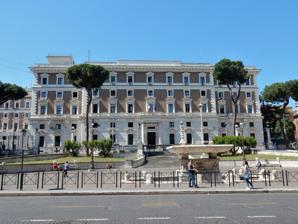
Building: Palazzo del Viminale
Country: Italy
Year built: 1925
Building in Rome, Italy Palazzo del Viminale Ministry of Interior of Italian Republic Ministry of the Interior (Italy) Click on the map for a fullscreen view General information Town or city Rome Country Italy Coordinates 41°53′57″N 12°29′37″E / 41.8992°N 12.4935°E / 41.8992; 12.4935 Construction started 1911 Completed 1925 Design and construction Architect(s) Manfredo Manfredi The Palazzo del Viminale is a historic palace in Rome ( Italy ), seat of the Prime Minister and of the Ministry of Interior since 1925; in 1961 the Prime Minister was transferred to Palazzo Chigi . History The palace was commissioned by Giovanni Giolitti , who conceived it as the nerve centre of Italian Executive (at that time the office of Prime Minister and Interior Minister were fulfilled by a single person). The palace was designed in 1911 by the architect Manfredo Manfredi and was officially inaugurated on July 9, 1925. Description The Palazzo is 5 floors high with hundreds of rooms, linked each other by a series of crossed itineraries. The imposing three-arched entrance of the Palazzo della Presidenza, the staircase of honor of the Palazzo degli Uffici, the room of the Council of Ministers and the entrance hall of the staircase at the piano nobile , with its wood, marble and stucco decorations, are especially noteworthy. The boardrooms of the Minister are placed in a side complex, linked to the main building by an arched junction. The gardens and the terraces are overbuilt and abut onto the surrounding streets, standing out of the road surface. Science The back gardens separate the main complex from smaller buildings. In fact, almost opposite to the back façade there is the little palace that housed the Royal Institute for Physics, in which Enrico Fermi carried out his experiments together with the Via Panisperna boys (so called because the little palace is closer to the exit on Via Panisperna). The palace also housed the Royal Institute for Chemistry. Libraries The main building houses many libraries: the Libreria Centrale al Viminale the Biblioteca della Direzione Centrale per l'Amministrazione del Fondo Edifici di Culto the Biblioteca della Scuola Superiore dell'Amministrazione dell'Interno the Biblioteca della Direzione Centrale per la Documentazione e la statistica It also houses bank branches, post offices and many coffee shops. External links The Palazzo on the website of Interior Ministry Media related to Palazzo del Viminale at Wikimedia Commons References ^ a b "The Palace - Ministry of the Interior" . Ministero Dell' Interno . ^ "Palazzo del Viminale | Turismo Roma" . Turismo Roma . ^ "Architecture - Ministry of the Interior" . Ministero Dell' Interno . Preceded by Palazzo Vidoni-Caffarelli Landmarks of Rome Palazzo del Viminale Succeeded by Palazzo Wedekind v t e Landmarks of Rome Walls and gates Aurelian Walls Ardeatina Asinaria Latina Maggiore Metronia Nomentana Pia Pinciana Popolo Portese San Pancrazio San Paolo San Giovanni San Sebastiano Settimiana Tiburtina Leonine Wall Cavalleggeri Pertusa Santo Spirito Castra Praetoria Janiculum Wall Terreus Wall Romuli Wall Servian Wall Caelimontana Capena Collina Dolabella Esquilina Fontinalis Gallienus Viminale Naevia Querquetulana Trigemina Ancient obelisks Lateran Obelisk Flaminian Obelisk Obelisk of Minerveo Obelisk of Montecitorio Ancient Roman landmarks Triumphal arches Arch of Constantine Arch of Dolabella Arch of Drusus Arch of Gallienus Arch of Janus Arch of Septimius Severus Arch of Titus Arcus Novus Aqueducts Aqua Appia Aqua Alexandrina Aqua Anio Vetus Aqua Anio Novus Aqua Claudia Aqua Julia Aqua Marcia Aqua Tepula Sewers Cloaca Maxima Cloaca Circi Maximi Public baths Baths of Agrippa Baths of Caracalla Baths of Diocletian Baths of Nero Baths of Trajan Religious Ara Pacis Temple of Antoninus and Faustina Temple of Apollo Palatinus Temple of Apollo Sosianus Temple of Hadrian Temple of Hercules Victor Temple of Janus Temple of Jupiter Optimus Maximus Temple of Jupiter Tonans Temple of Minerva Medica Temple of Portunus Temple of Saturn Temple of Vesta House of the Vestals Largo di Torre Argentina Lupercal Pantheon Porta Maggiore Basilica Fora Roman Forum Imperial fora Forum of Augustus Forum of Caesar Forum of Nerva Forum of Vespasian Trajan's Forum Forum Boarium Forum Holitorium Civic Basilica Argentaria Basilica Julia Basilica of Junius Bassus Basilica of Maxentius Basilica of Neptune Basilica Ulpia Comitium Curia Julia Portico Dii Consentes Porticus Octaviae Tabularium Entertainment Circus Maximus Circus of Maxentius Circus of Nero Colosseum Ludus Magnus Gardens of Maecenas Gardens of Sallust Stadium of Domitian Theatre of Marcellus Theatre of Pompey Palaces and villae Domus Augustana Domus Aurea Domus Transitoria Flavian Palace House of Augustus Palace of Domitian Villa Gordiani Villa of Livia Insula dell'Ara Coeli Villa of the Quintilii Villa of the sette bassi Column monuments Column of Antoninus Pius Column of Marcus Aurelius " Column of Phocas " Trajan's Column Five-Columns Monument Commerce Porticus Aemilia Trajan's Market Tombs Casal Rotondo Catacombs of Domitilla Catacombs of Rome Catacombs of San Sebastiano Columbarium of Pomponius Hylas Mausoleum of Augustus Mausoleum of Helena Mausoleum of Maxentius Pyramid of Cestius Tomb of Eurysaces the Baker Tomb of Hilarus Fuscus Tomb of the Haterii Tomb of the Scipios Tombs of Via Latina Tomb of Priscilla Vigna Randanini Bridges Pons Cestius Pons Fabricius Ponte Milvio Ponte Sant'Angelo Roman Catholic basilicas Archbasilica of Saint John Lateran Basilica of Saint Mary Major Basilica of Saint Paul Outside the Walls Basilica of Saint Peter in the Vatican S. Lorenzo fuori le mura S. Agnese fuori le mura S. Agostino S. Anastasia al Palatino S. Andrea delle Fratte S. Andrea della Valle S. Antonio da Padova in Via Merulana S. Apollinare alle Terme Ss. Apostoli S. Balbina S. Bartolomeo all'Isola Ss. Bonifacio ed Alessio S. Camillo de Lellis S. Carlo al Corso S. Cecilia in Trastevere Ss. Celso e Giuliano S. Clemente Ss. Cosma e Damiano S. Crisogono S. Croce in Via Flaminia S. Croce in Gerusalemme S. Eugenio S. Eustachio S. Francesca Romana S. Giovanni a Porta Latina S. Giovanni dei Fiorentini Ss. Giovanni e Paolo S. Lorenzo in Damaso S. Lorenzo in Lucina S. Maria Ausiliatrice S. Marco S. Maria degli Angeli S. Maria in Montesanto S. Maria in Cosmedin S. Maria in Domnica S. Maria in Aracoeli S. Maria del Popolo S. Maria sopra Minerva S. Maria in Trastevere S. Maria in Via S. Maria in Via Lata S. Maria della Vittoria S. Martino ai Monti Ss. Nereo e Achilleo S. Nicola in Carcere S. Pancrazio Pantheon S. Pietro in Vincoli S. Prassede S. Pudenziana Ss. Quattro Coronati S. Saba S. Sabina Sacro Cuore di Maria Sacro Cuore di Cristo Re Sacro Cuore di Gesù a Castro Pretorio S. Sebastiano fuori le mura S. Silvestro in Capite S. Sisto Vecchio S. Sofia a Via Boccea S. Stefano Rotondo S. Teresa S. Vitale Other churches List of churches in Rome Castles and palaces Arx Casa dei Cavalieri di Rodi Castel Sant'Angelo Domus Internationalis Paulus VI Palazzo Aragona Gonzaga Palazzo Barberini Palazzo Barberini ai Giubbonari Palazzo Borghese Palazzo della Cancelleria Palazzo Chigi Palazzo Colonna Palazzo della Consulta Palazzo Farnese Palazzo Fusconi-Pighini Palazzo Giustinani Lateran Palace Palazzo Madama Palazzo Malta Palazzo di Giustizia Palazzo Massimo alle Colonne Palazzo Mattei Palazzo del Quirinale Palazzo Pamphilj Palazzo Poli Palazzo Riario Palazzo Ruspoli Palazzo Spada Palazzo Valentini Palazzo Vidoni-Caffarelli Palazzo del Viminale Palazzo Wedekind Palazzo Zuccari Villa Farnesina Villa Giulia Villa Madama Fountains Api Acqua Felice Acqua Paola Babuino Barcaccia Il Facchino Marforio Moro Nasone Navicella Neptune Nettuno del Pantheon Pianto di Piazza d'Aracoeli di Piazza Colonna di Piazza Farnese della Piazza dei Quiriti di Piazza Nicosia in Piazza Santa Maria in Trastevere di Ponte Sisto Quattro Fiumi Quattro Fontane Tartarughe Trevi Fountain Tritons Tritone Other landmarks Altare della Patria ( Tomb of the Unknown Soldier of Italy ) Campo Verano Capocci Tower Column of the Immaculate Conception Conti Tower Hospital of the Holy Spirit Milizie Tower Sisto Bridge Spanish Steps Squares , streets and public spaces Appian Way Campo de' Fiori Clivus Capitolinus Piazza Colonna Piazza d'Aracoeli Piazza del Popolo Piazza della Minerva Piazza della Repubblica Piazza Farnese Piazza Navona Piazza San Pietro Piazza di Spagna Piazza Venezia Via dei Coronari Via del Corso Via della Conciliazione Via dei Fori Imperiali Via Sacra Via Veneto Parks, gardens and zoos Bioparco Villa Ada Villa Borghese gardens Villa Doria Pamphili Villa Medici Villa Torlonia Parco degli Acquedotti Museums and art galleries Boncompagni Ludovisi Decorative Art Museum Capitoline Museums Casa di Goethe Galleria Borghese Galleria Comunale d'Arte Moderna Galleria Doria Pamphilj Galleria Nazionale d'Arte Antica Galleria Nazionale d'Arte Moderna Giorgio de Chirico House Museum Galleria Spada Jewish Museum of Rome Keats–Shelley Memorial House MAXXI Museo Archeologico Ostiense Museo Barracco di Scultura Antica Museo Civico di Zoologia Museo delle anime del Purgatorio Museo delle Mura Museo di Roma Museo di Roma in Trastevere Museo nazionale del Palazzo di Venezia Museo Nazionale Etrusco Museo Nazionale Romano Museo Storico Nazionale dell'Arte Sanitaria Museum of Contemporary Art of Rome Museum of Roman Civilization Museum of the Ara Pacis Museum of the Liberation of Rome National Museum of Oriental Art Palazzo Colonna Palazzo delle Esposizioni Pigorini National Museum Porta San Paolo Railway Museum Santa Cecilia Musical Instruments Museum Venanzo Crocetti Museum Art Apollo Belvedere Augustus of Prima Porta Colossus of Constantine La Bocca della Verità Laocoön and His Sons Ludovisi Battle sarcophagus Ecstasy of Saint Teresa Pietà Portonaccio sarcophagus Raphael Rooms Sistine Chapel ceiling Velletri Sarcophagus Landscape Seven Hills Aventine Caelian Capitoline Esquiline Palatine Quirinal Viminal Tiber Island Monte Testaccio Metropolitan City of Rome Capital Appian Way Regional Park Capo di Bove Castello Orsini-Odescalchi Frascati Hadrian's Villa Ostia Antica Villa Aldobrandini Villa d'Este Villa Farnese Events and traditions Festa della Repubblica Rome Quadriennale Rome Film Festival Enclave Vatican City Authority control databases International VIAF National Germany